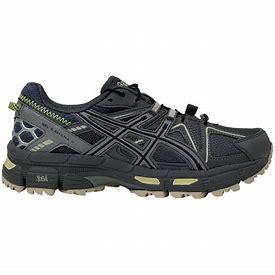
Brand: Asics
Model: Gel Kahana 8